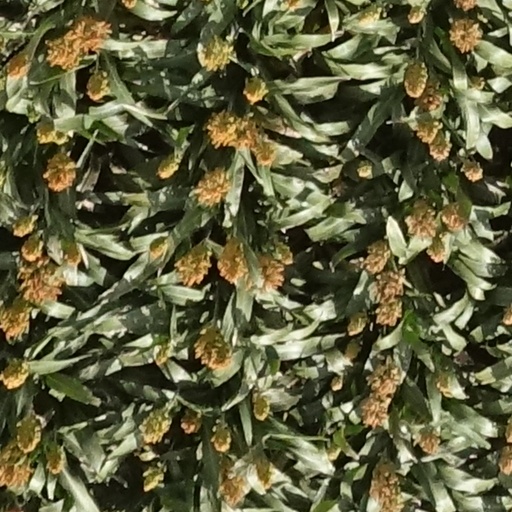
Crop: sorghum